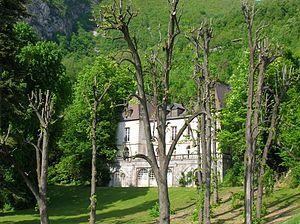
Château de la Balme. Rue de la Balme, Saint-Martin-le-Vinoux, Isère, France.
Saint-Martin-le-Vinoux est une commune française située dans le département de l'Isère, en région Auvergne-Rhône-Alpes.